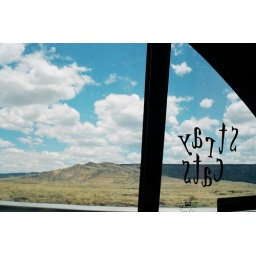
i never knew the sky could get as blue as it was in the southwest.